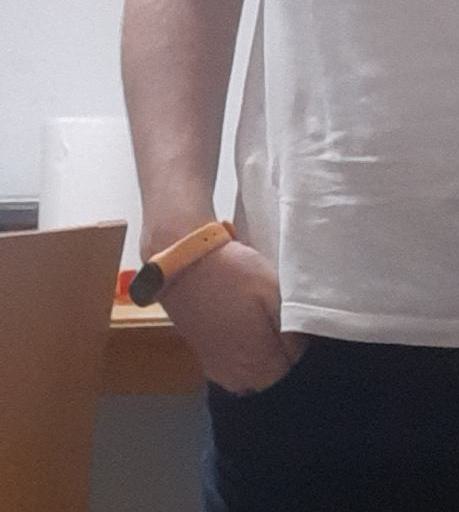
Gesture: no_gesture